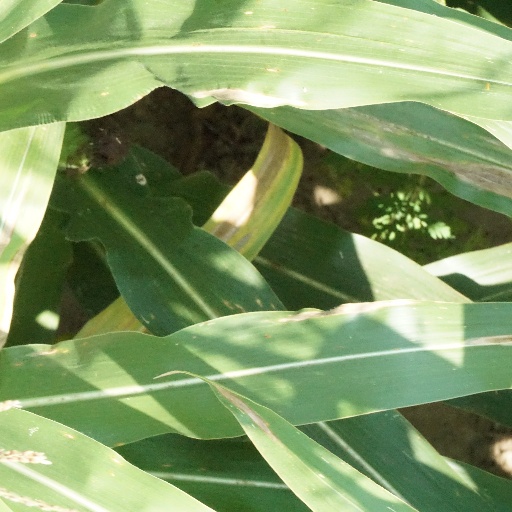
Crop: maize; corn